1992 Los Angeles riots

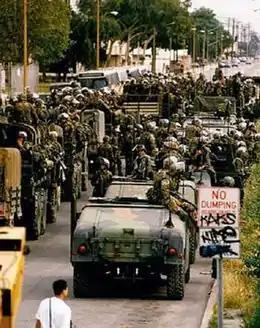
Many soldiers and military vehicles near a vandalized road sign

Mayor Bradley assured the public that the crisis was, more or less, under control as areas became quiet. Later that night, Army National Guard soldiers shot and killed a motorist who tried to run them over at a barrier.